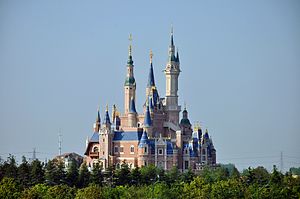
Shanghai Disney Resort
Shanghai Disneyland
Shanghai Disney Resort er et resort bestående af blandt andet et Disneyland, hoteller og butikker, der ligger i Shanghai og som åbnede den 16. juni 2016. Parken ligger i bydelen Pudong i Shanghai og fylder cirka 4 km² hvilket er cirka 3 gange så stort som Disneyland i Hong Kong. Konstruktion af parken blev påbegyndt den 7.april 2011.